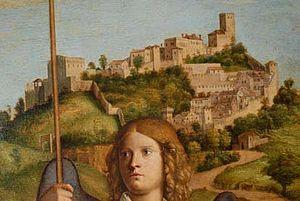
La Vierge à l’Enfant entre l’archange saint Michel et l’apôtre saint André est une peinture à huile sur bois, réalisée par Cima da Conegliano vers 1496-1498, conservée à la Galerie nationale de Parme en Italie.